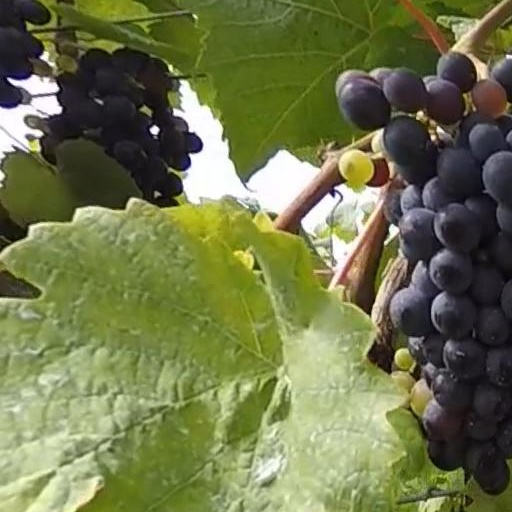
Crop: grape